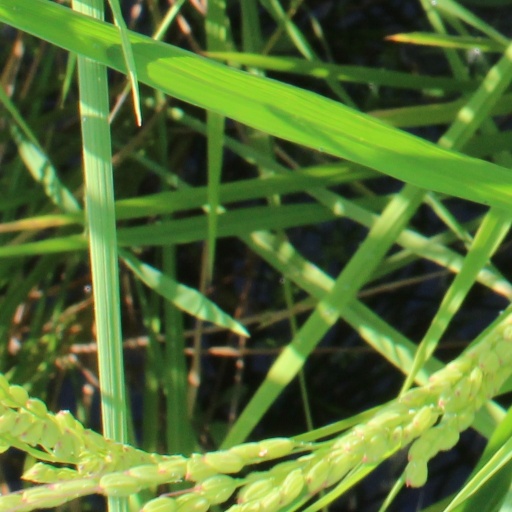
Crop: rice